Sete Gibernau

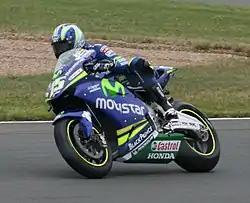
Gibernau at the 2005 British Grand Prix.

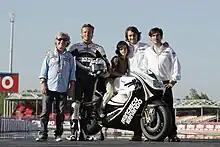
Gibernau with Ángel Nieto before the start of the 2009 Spanish Grand Prix.

In 2006, Gibernau joined the Factory Ducati team to replace Carlos Checa, showing impressive speed with the Ducati Desmosedici race bike in pre-season testing.